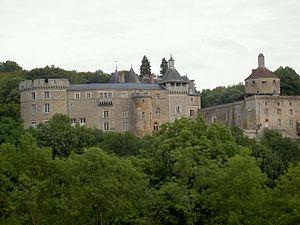
Chateau de Chastellux vue de l'ouest